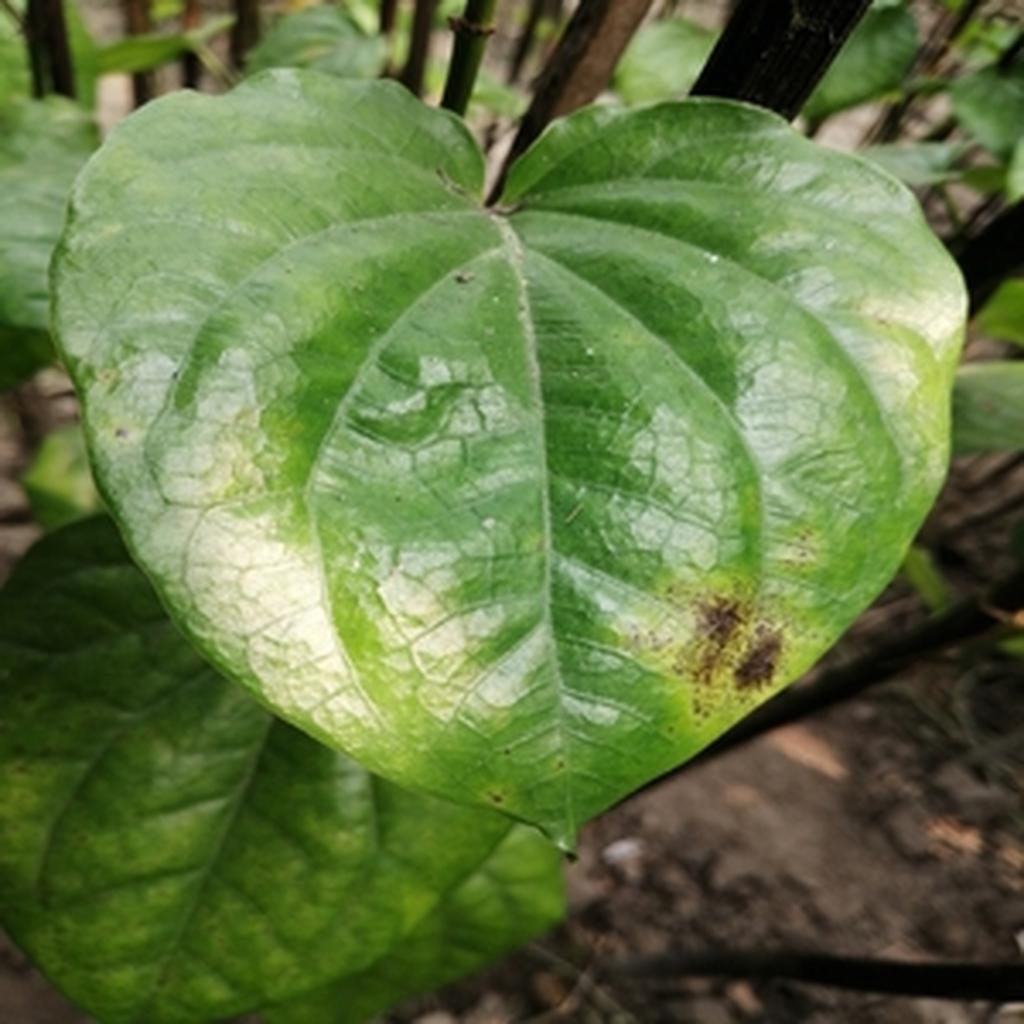
Label: Leaf_Rot